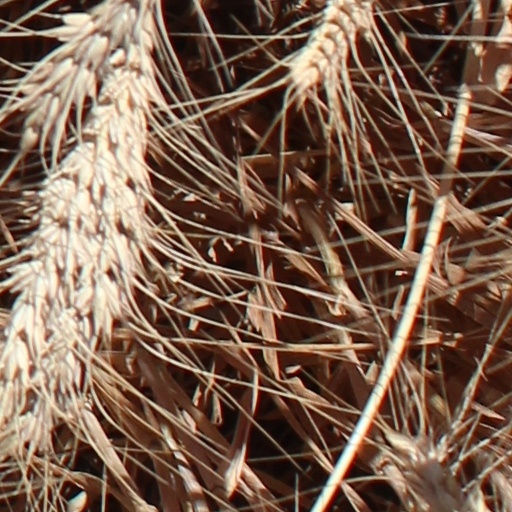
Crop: wheat